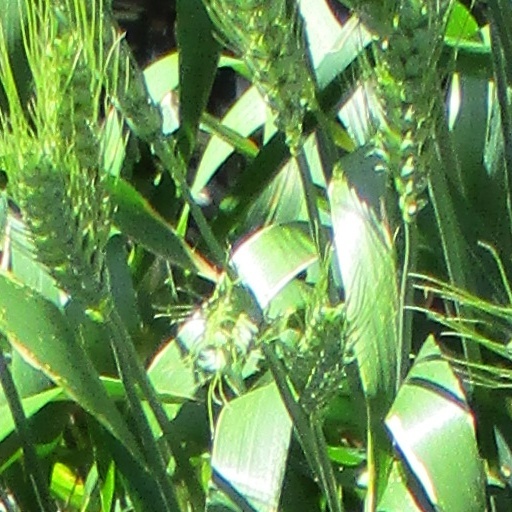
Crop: wheat